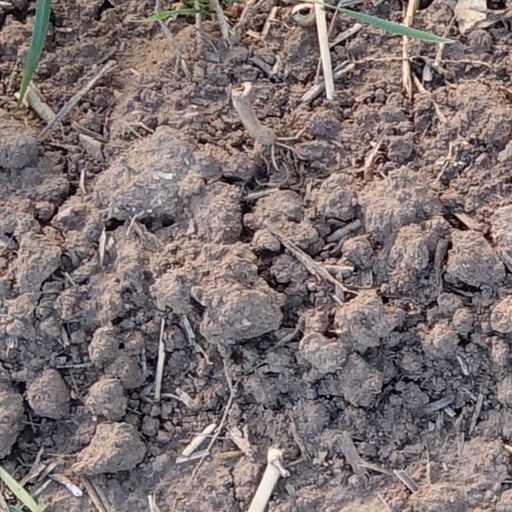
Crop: wheat